The Sleeping Beauty (ballet)

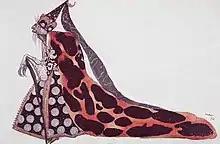
The bad fairy Carabosse by Léon Bakst, who created the décor and about 300 costume designs in 2 months for Diaghilev's lavish 1921 production of "The Sleeping Beauty" in London.

Prologue — "Le baptême de la Princesse Aurore"
King Florestan XXIV and his Queen have welcomed their first child, Princess Aurora, and declare a grand christening ceremony to honor her. Six fairies are invited to the ceremony to bestow gifts on the child. Each fairy brings a gift of a virtue or positive trait, such as beauty, courage, sweetness, musical talent, and mischief. The most powerful fairy, the Lilac Fairy, arrives with her entourage, but before she can bestow her gift, the evil fairy Carabosse arrives with her minions. Carabosse furiously asks the King and Queen why she had not received an invitation to the christening. The blame falls on Catalabutte, the Master of Ceremonies who was in charge of the guest list. Carabosse gleefully tears his wig off and beats him with her staff, before placing a curse upon the baby princess as revenge: Aurora will indeed grow up to be a beautiful, healthy, delightful young lady, but on her sixteenth birthday she will prick her finger on a spindle and die. The King and Queen are horrified and beg Carabosse for mercy, but she shows none. However, the Lilac Fairy intervenes. Though she does not have enough power to completely undo the curse, she alters it, allowing the spindle to send Aurora into a 100-year deep sleep, rather than death. At the end of those 100 years, she will be woken by the kiss of a handsome prince. Relieved that Aurora's life will ultimately be spared, the court is set at ease.